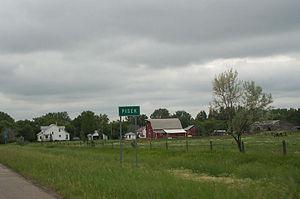
La ville de Pisek est située dans le comté de Walsh, dans l’État du Dakota du Nord, aux États-Unis. Sa population s’élevait à 106 habitants lors du recensement de 2010, estimée à 104 habitants en 2018.